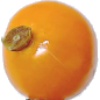
Label: Physalis 1